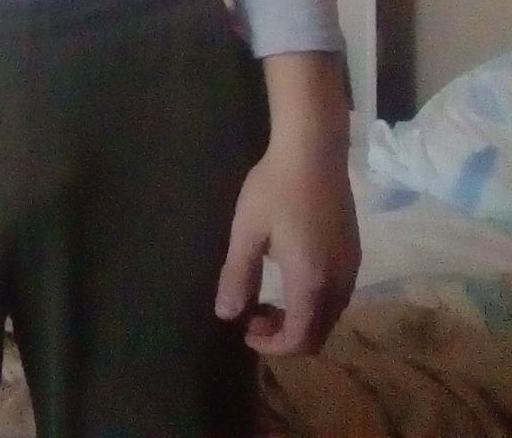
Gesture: no_gesture